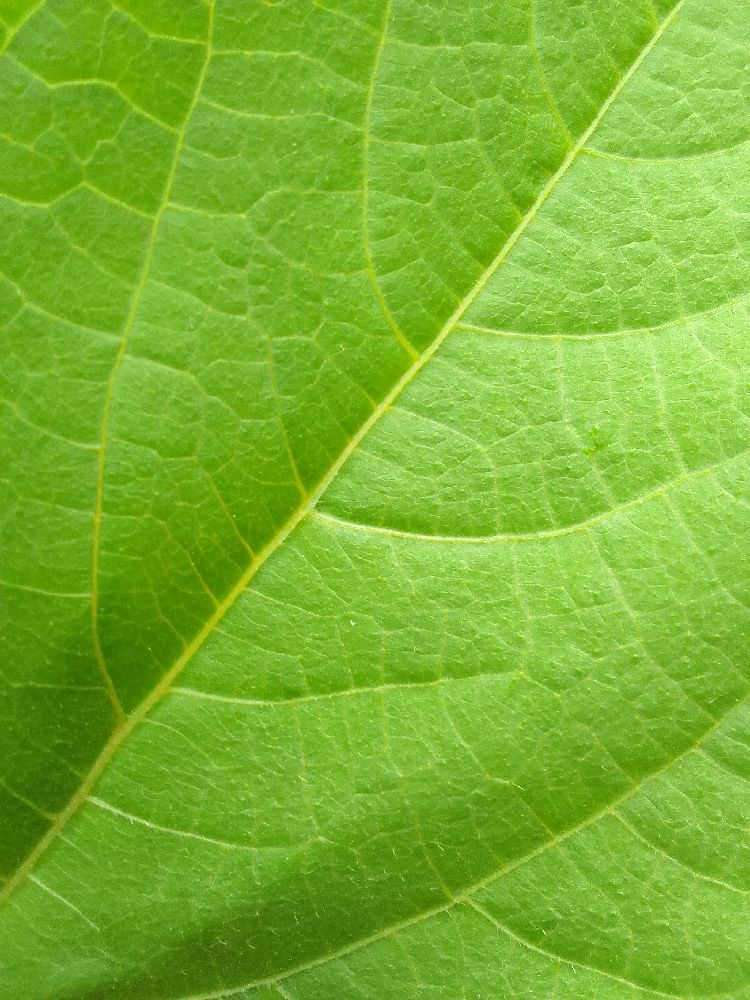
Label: healthy